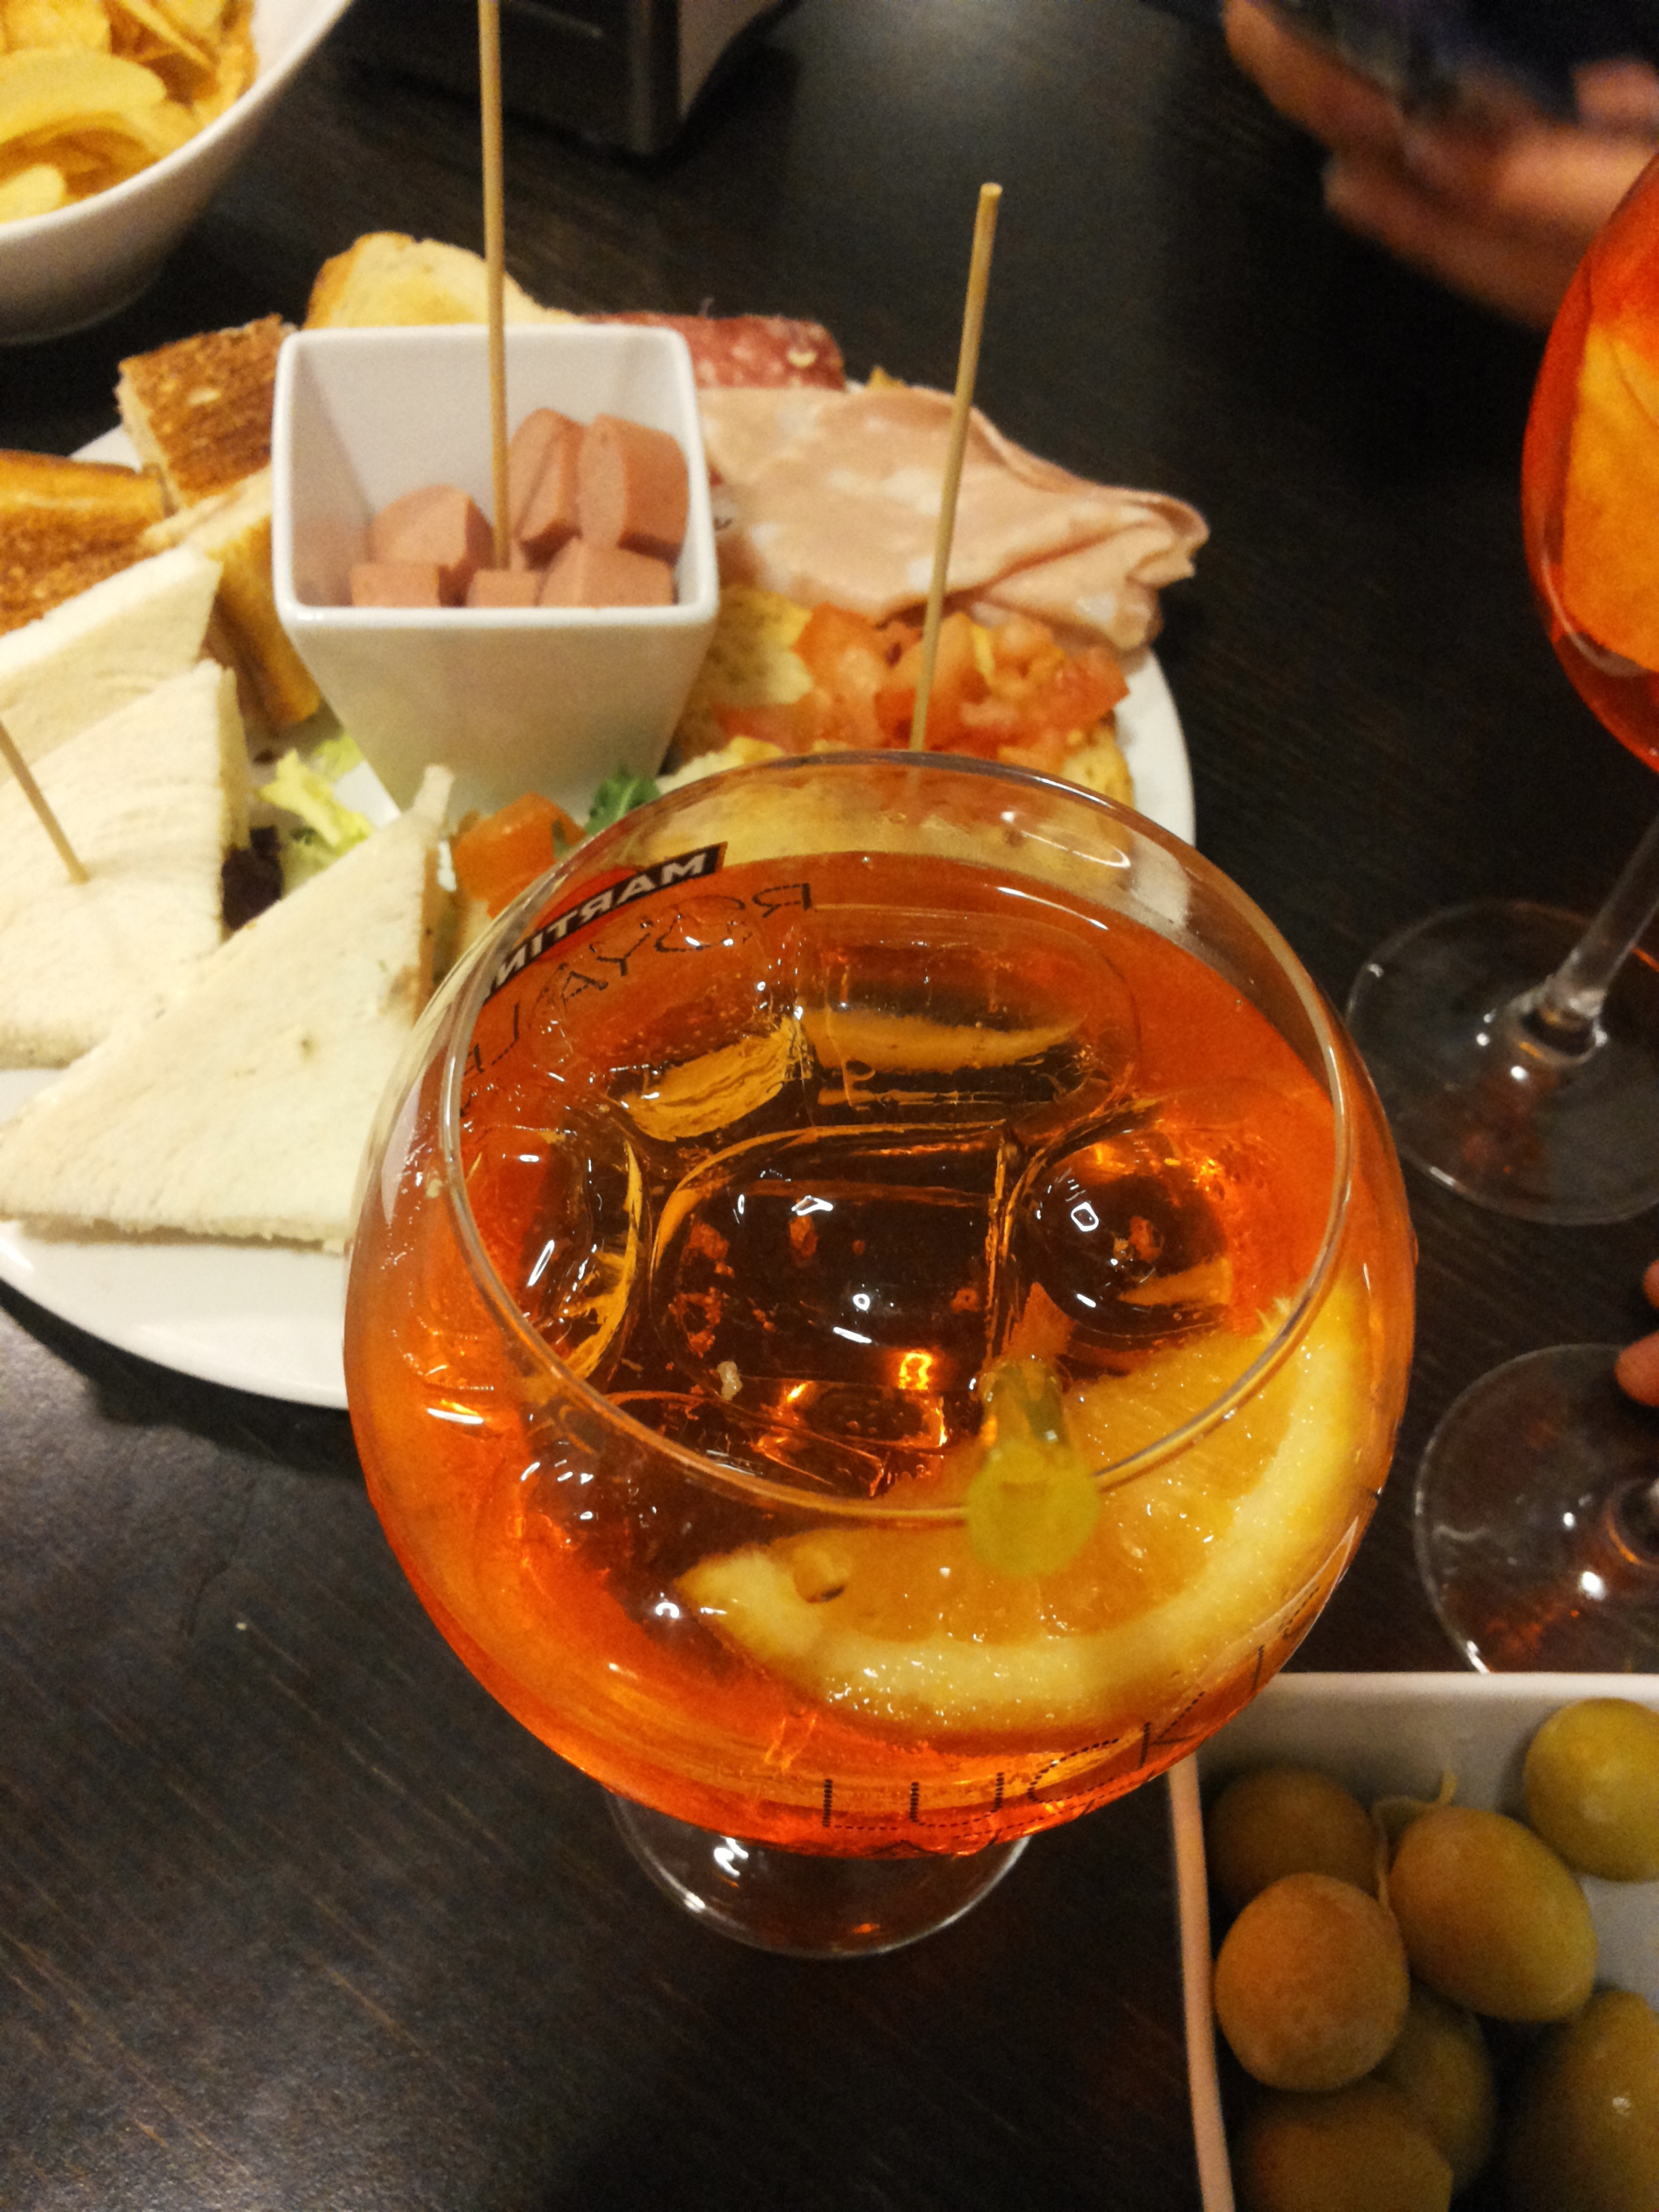
restaurant, dish, meal, food, drink, cuisine, asian food, supper, chinese food